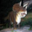
Label: dinosaur